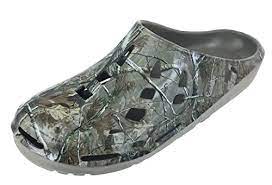
Label: Clog